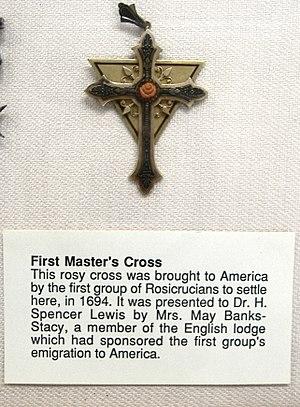
L'Antiquus Mysticusque Ordo Rosae Crucis, également connu par le sigle AMORC, ou encore sous la terminologie « ordre de la Rose-Croix », est une association loi de 1901 qui se définit lui-même comme étant « un mouvement philosophique, initiatique et traditionnel mondial, non sectaire et non religieux, apolitique, ouvert aux hommes et aux femmes, sans distinction de race, de religion ou de position sociale. Sa devise est : « la plus large tolérance dans la plus stricte indépendance ». Il affirme aider ses membres à atteindre un certain équilibre humain par la réalisation d'une maîtrise personnelle au travers d'une doctrine d'ordre ésotérique et mystique.